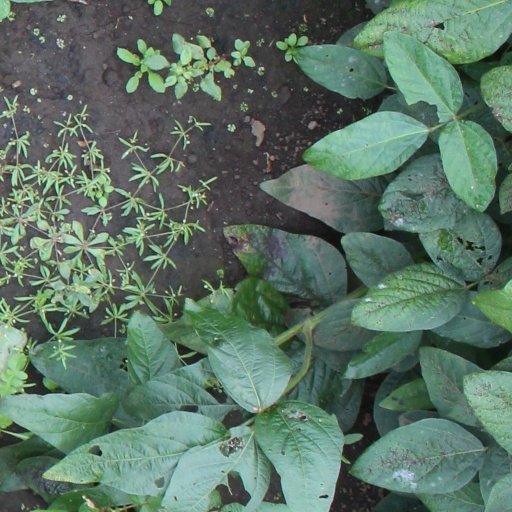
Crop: soybean